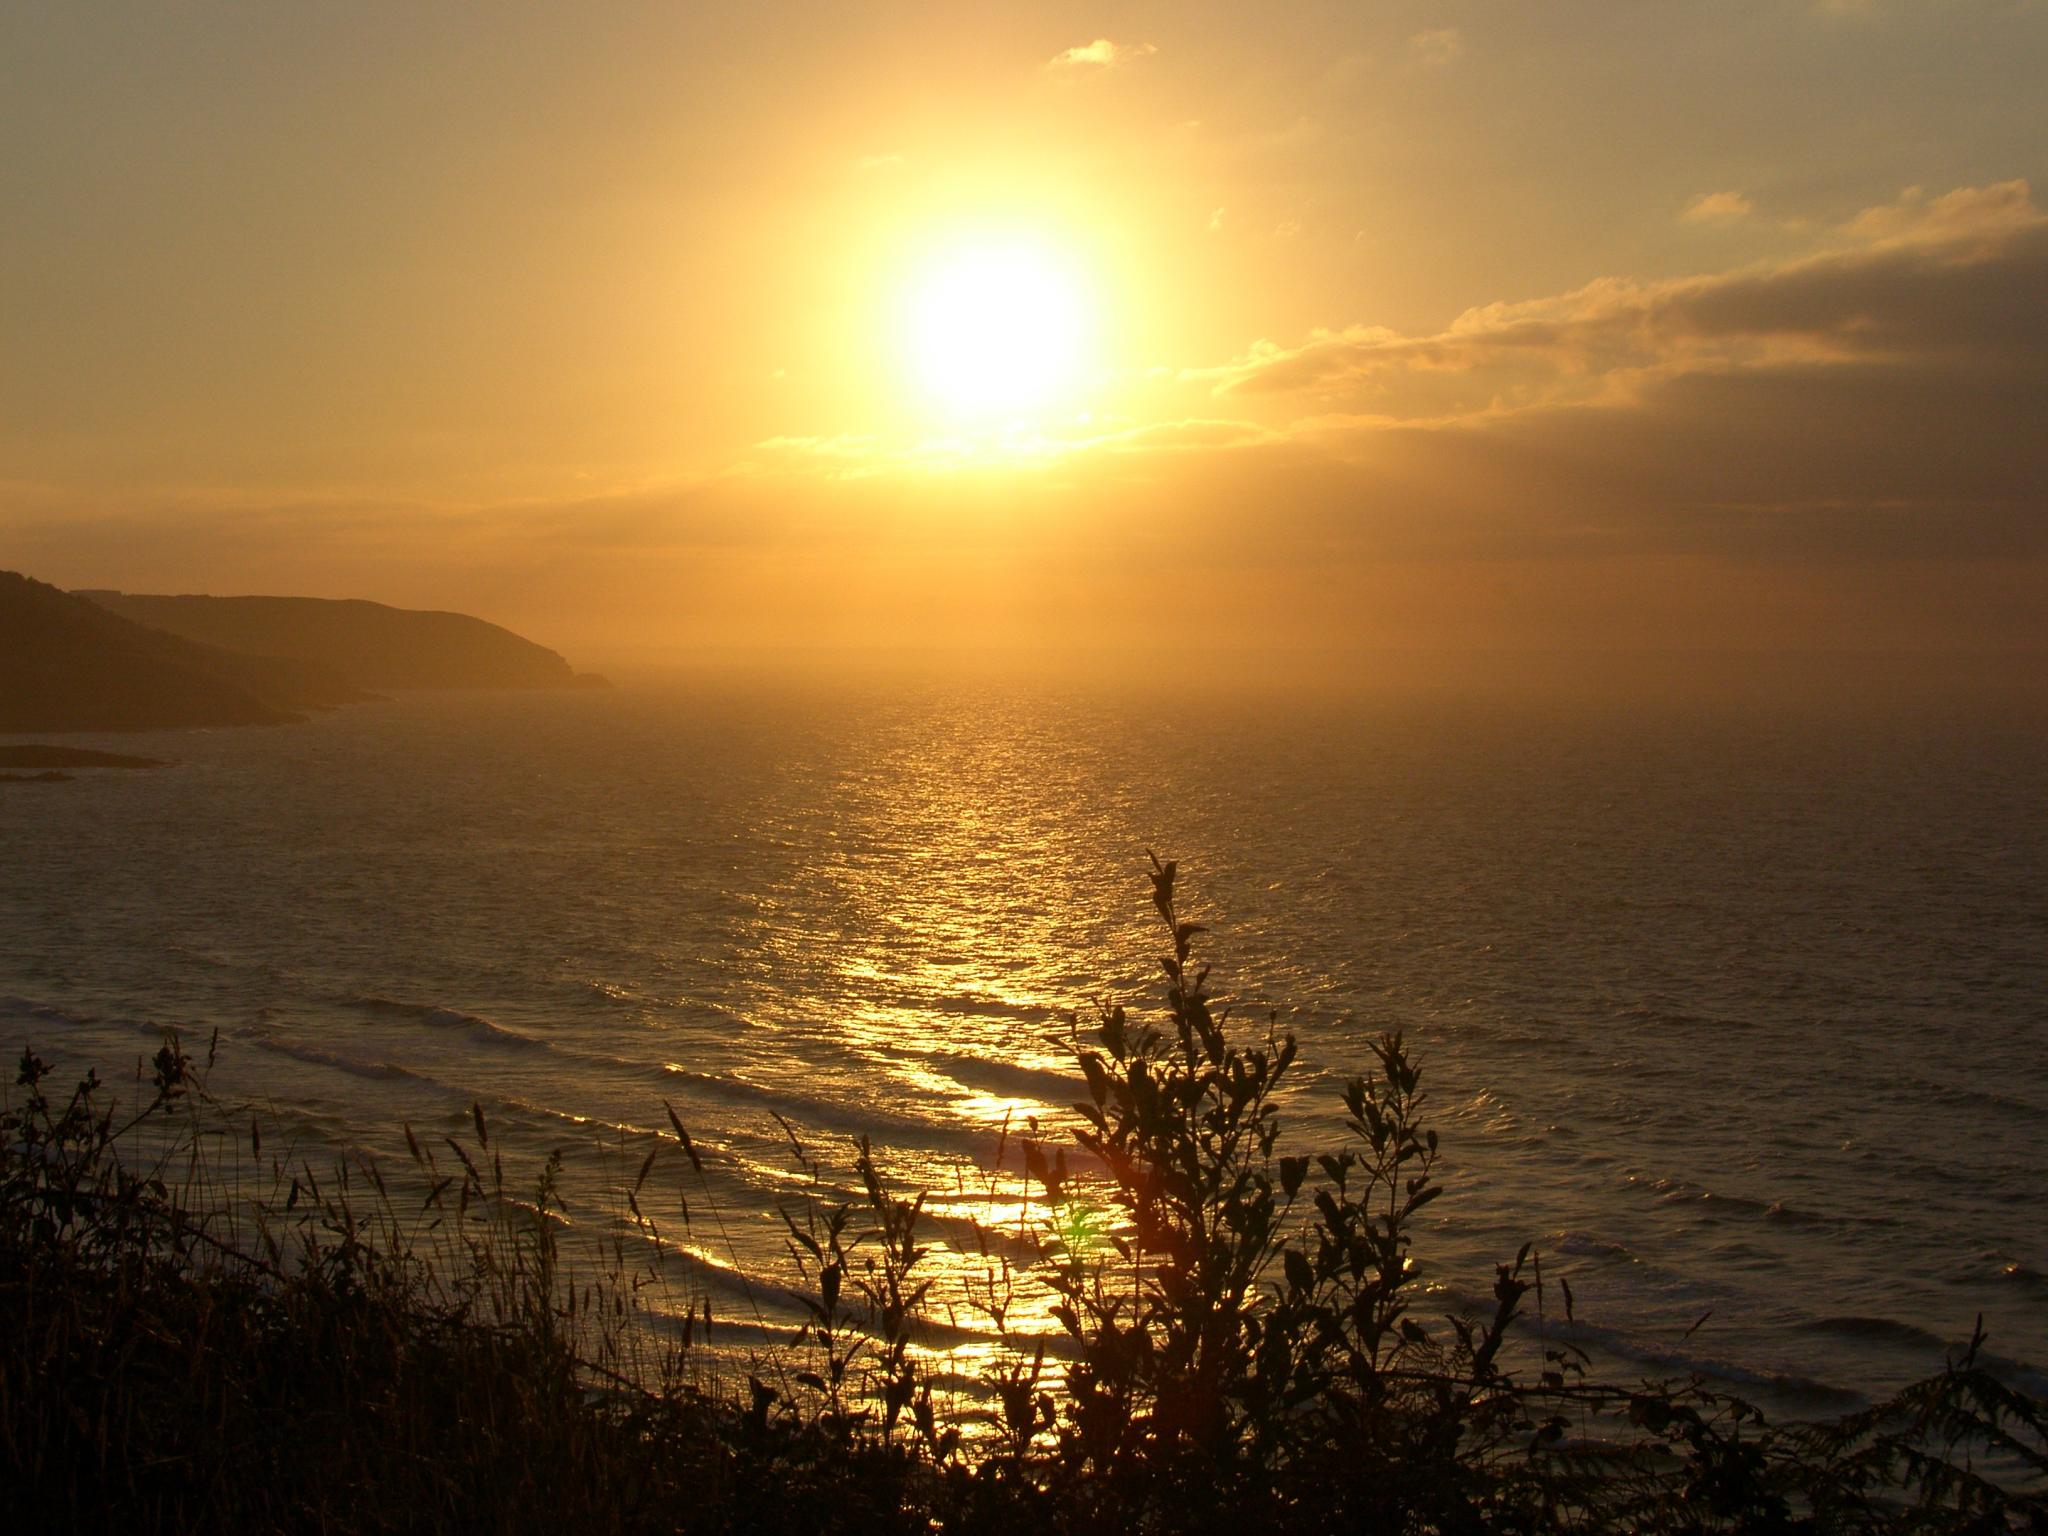
beach, sea, coast, ocean, horizon, sun, sunrise, sunset, sunlight, morning, shore, wave, dawn, dusk, evening, reflection, ggl1, gphoto, spainscenarysunset, afterglow, atmospheric phenomenon